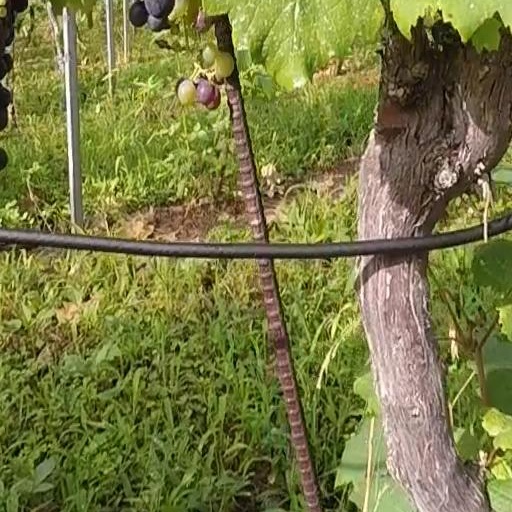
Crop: grape